Castle of Montemor-o-Novo

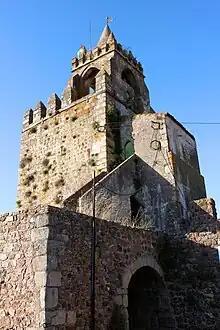
Castle of Montemor-o-Novo in 2011

The Castle of Montemor-o-Novo is a Portuguese castle in the parish of Nossa Senhora da Vila, Nossa Senhora do Bispo e Silveiras, municipality of Montemor-o-Novo, district of Évora. The castle was built on the site of a possible Roman fort, which was probably destroyed during an invasion by the Almohad Caliphate. In 1203 Montemor-o-Novo was granted a charter so this is likely the time period when the castle was built, and then in 1310 Denis of Portugal further fortified the castle as did the mayor João de Bragança during the 14th century. It is classified as a National Monument since 1951.